Dong Son drum

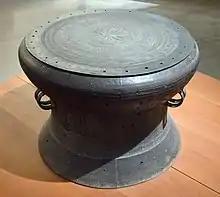
Drum from Sông Đà, Vietnam. Đông Sơn II culture. Mid-1st millennium BCE. Bronze.

A Đông Sơn drum (also called Heger Type I drum) is a type of ancient bronze drum created by the Đông Sơn culture that existed in the Red River Delta. The drums were produced from about 600 BCE or earlier until the third century CE; they are one of the culture's most astounding examples of ancient metalworking. The drums, cast in bronze using the lost-wax casting method are up to a meter in height and weigh up to . Đông Sơn drums were apparently both musical instruments and objects of worship.